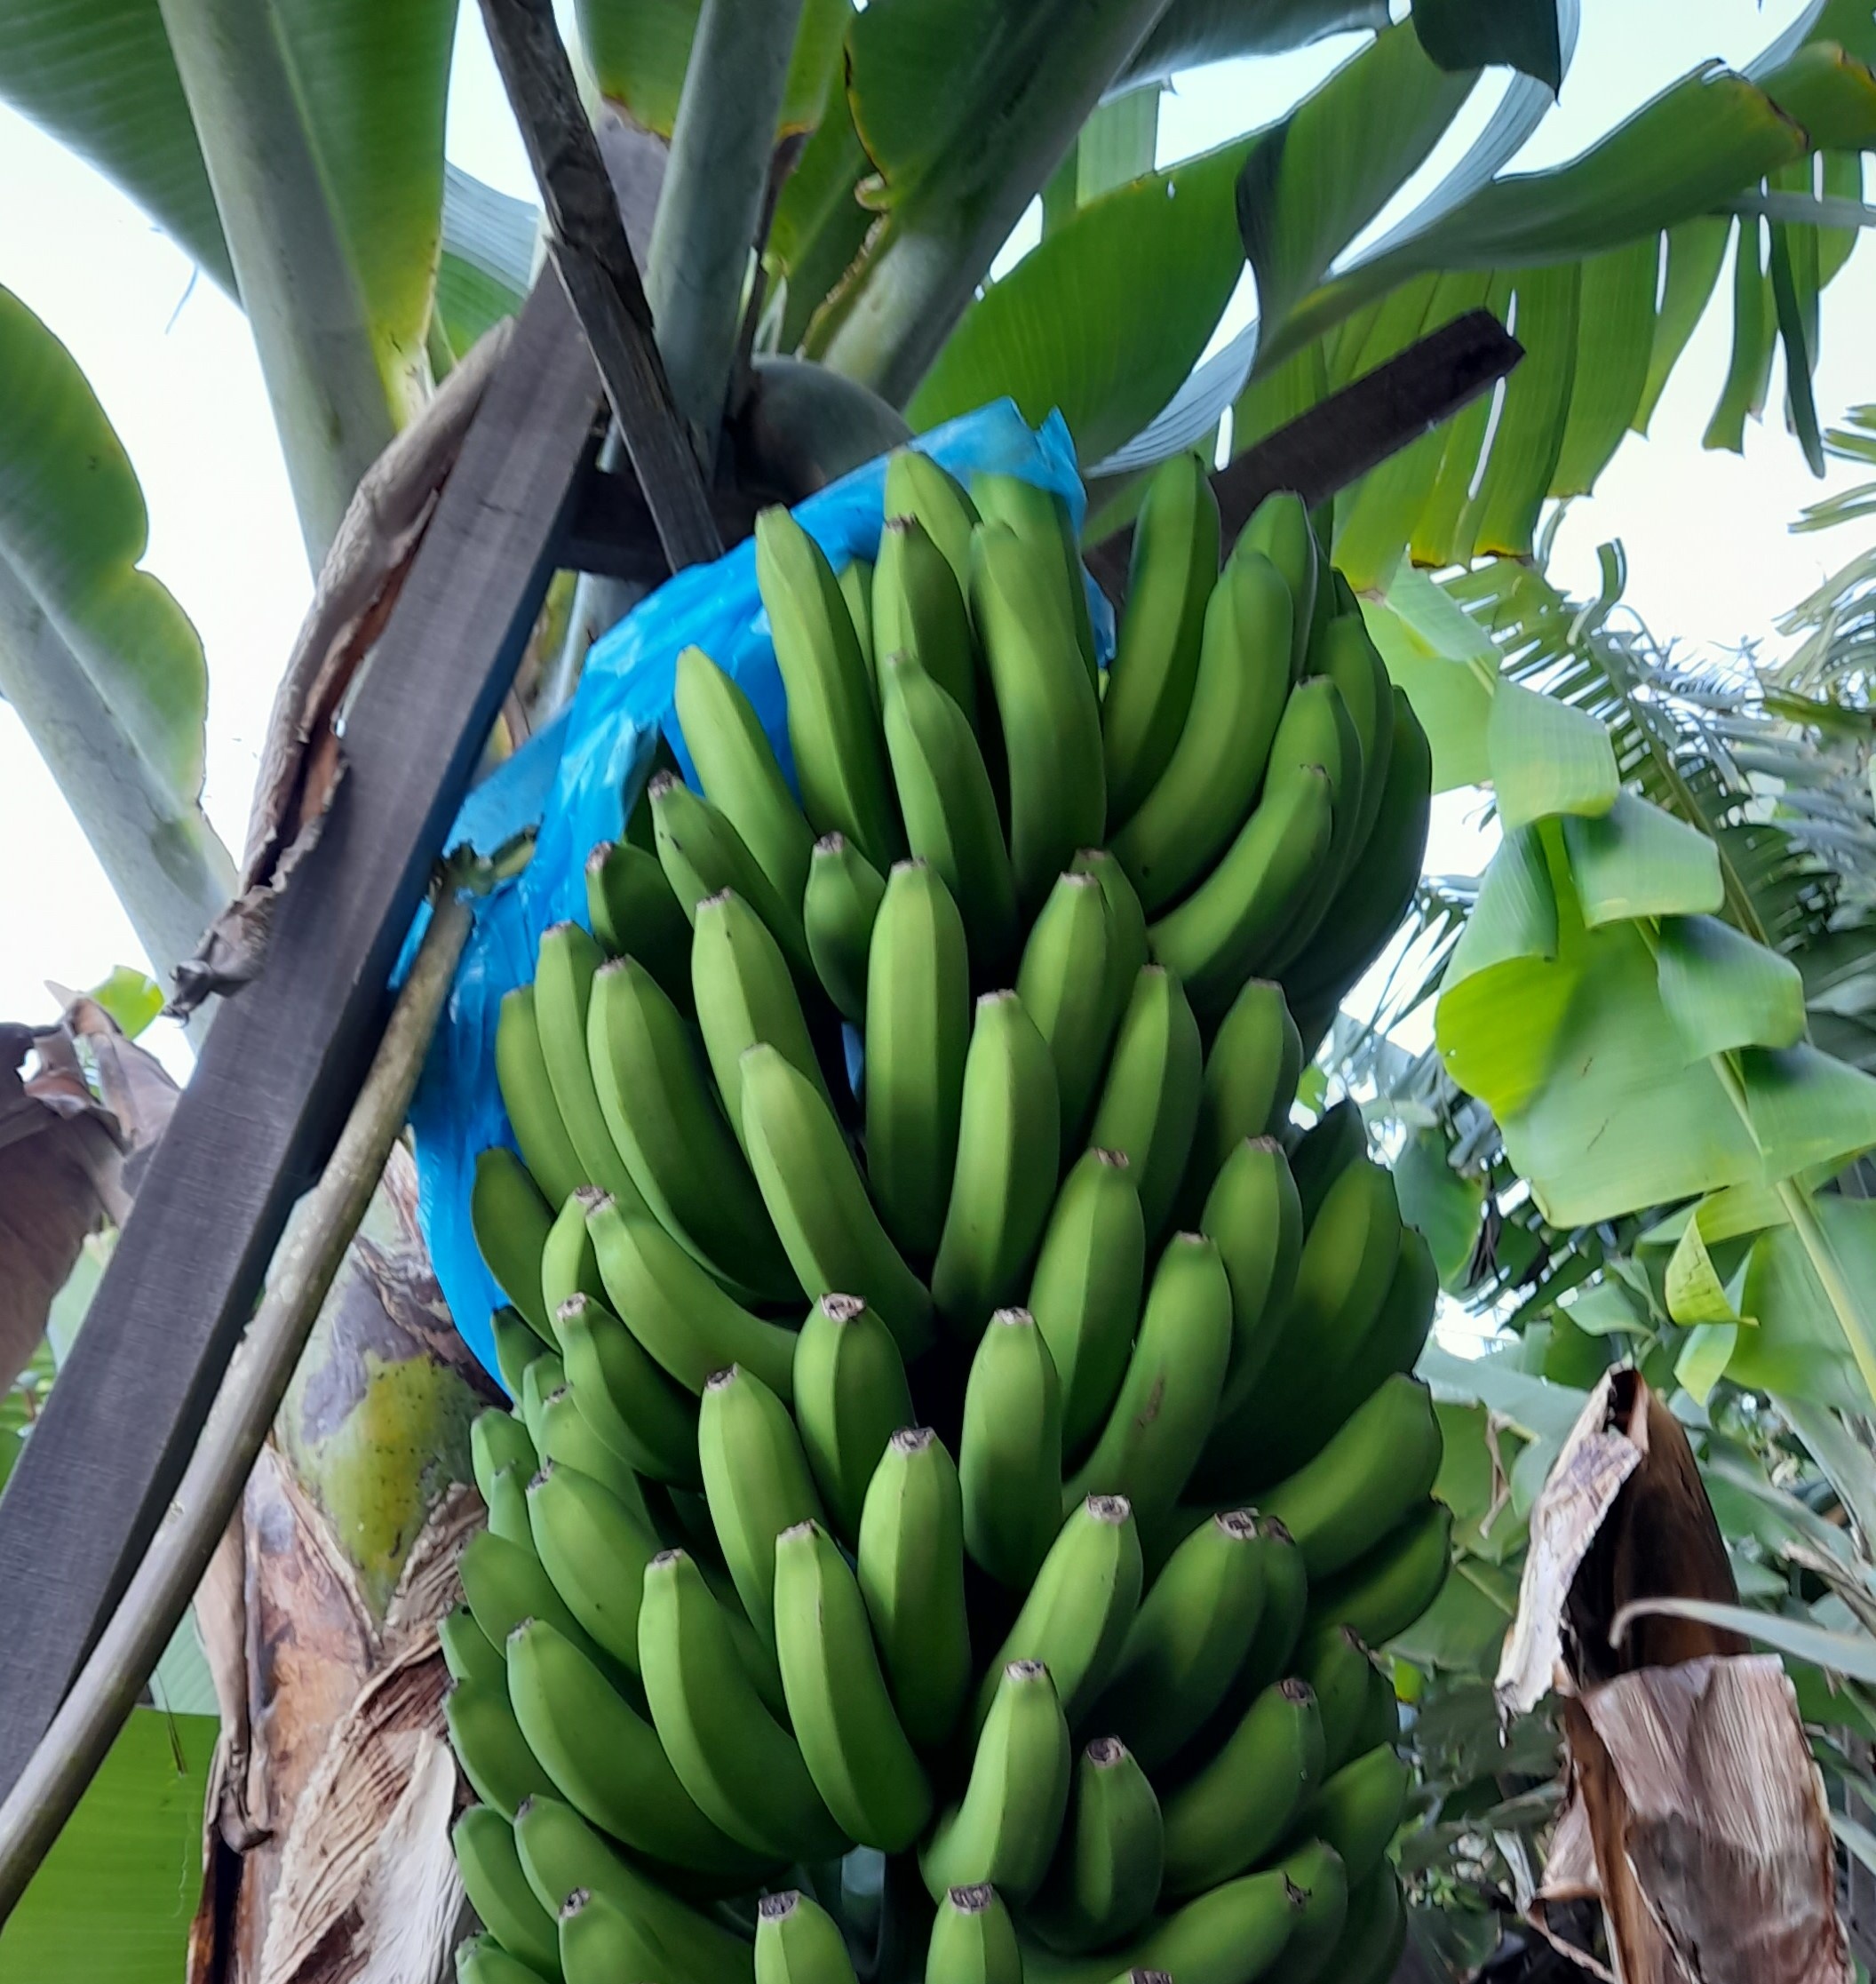
Label: Cut